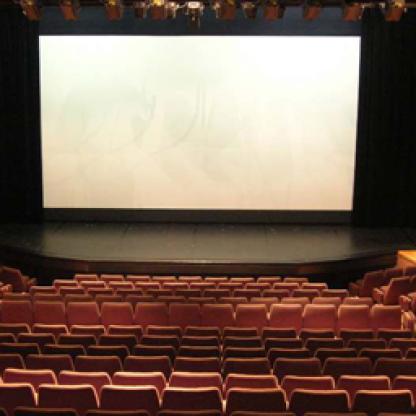
Scene: Indoor